Answer in natural language. Is dining table (marked A) in front of black circular chair with four legs (marked B)? Choose between the following options: yes or no
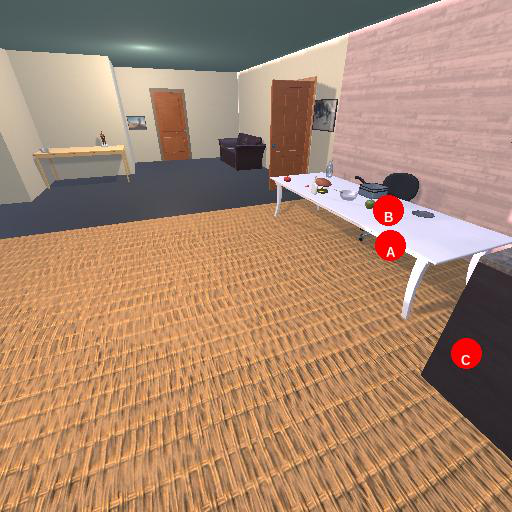
<answer>yes</answer>